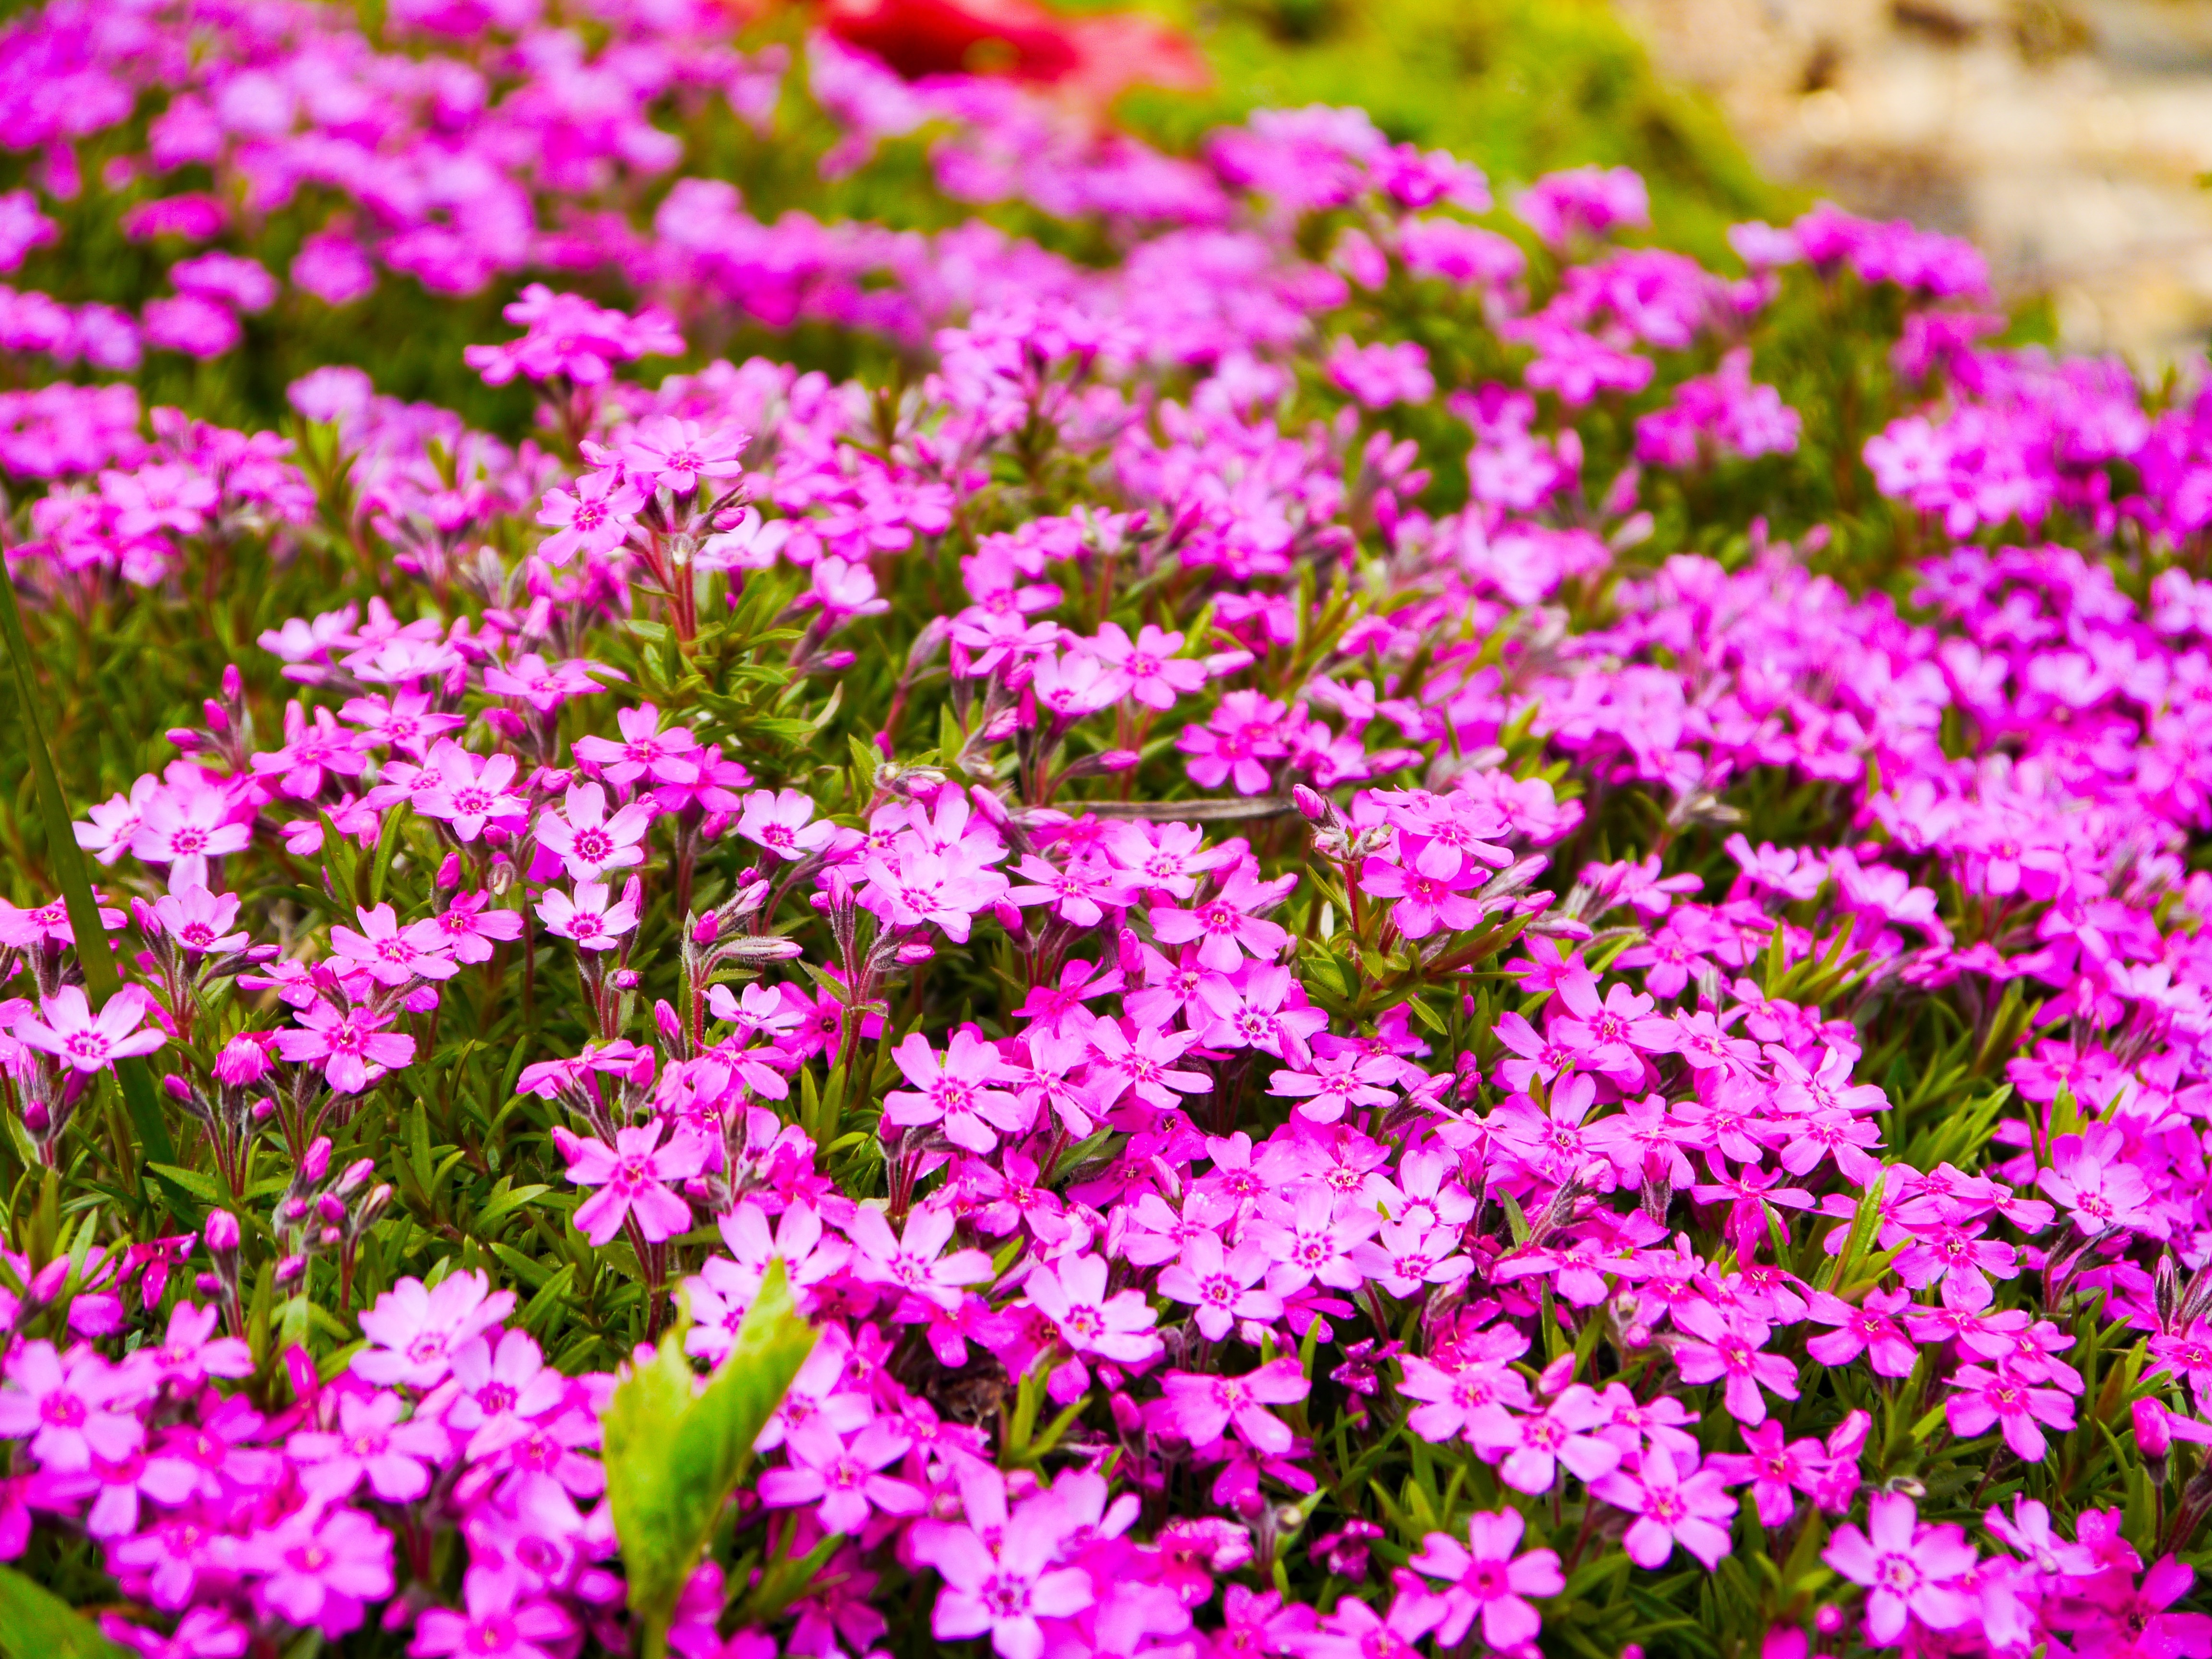
blossom, plant, field, meadow, flower, petal, bloom, herb, flora, wildflower, shrub, violet, flower garden, ornamental shrub, phlox, dianthus, ground cover, flowering plant, daisy family, flame flower, aubretia, annual plant, land plant, breckland thyme, pink family